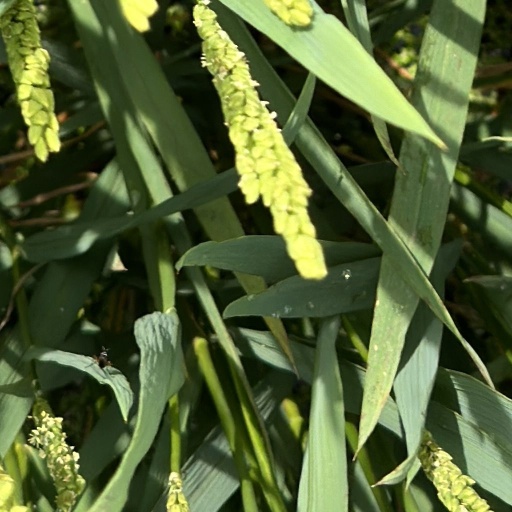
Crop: rice